Foster-Powell, Portland, Oregon

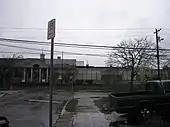
Fire Damage to Marysville Elementary, March 2010

It is likely that much of the construction in the Foster-Powell Neighborhood followed the construction of Portland's original electric streetcar line in the 1890s. The neighborhood's sidewalks were constructed in 1912. On November 10, 2009 the southeast wing of Foster-Powell's Marysville Elementary School burned down in what was attributed to an electrical fire.